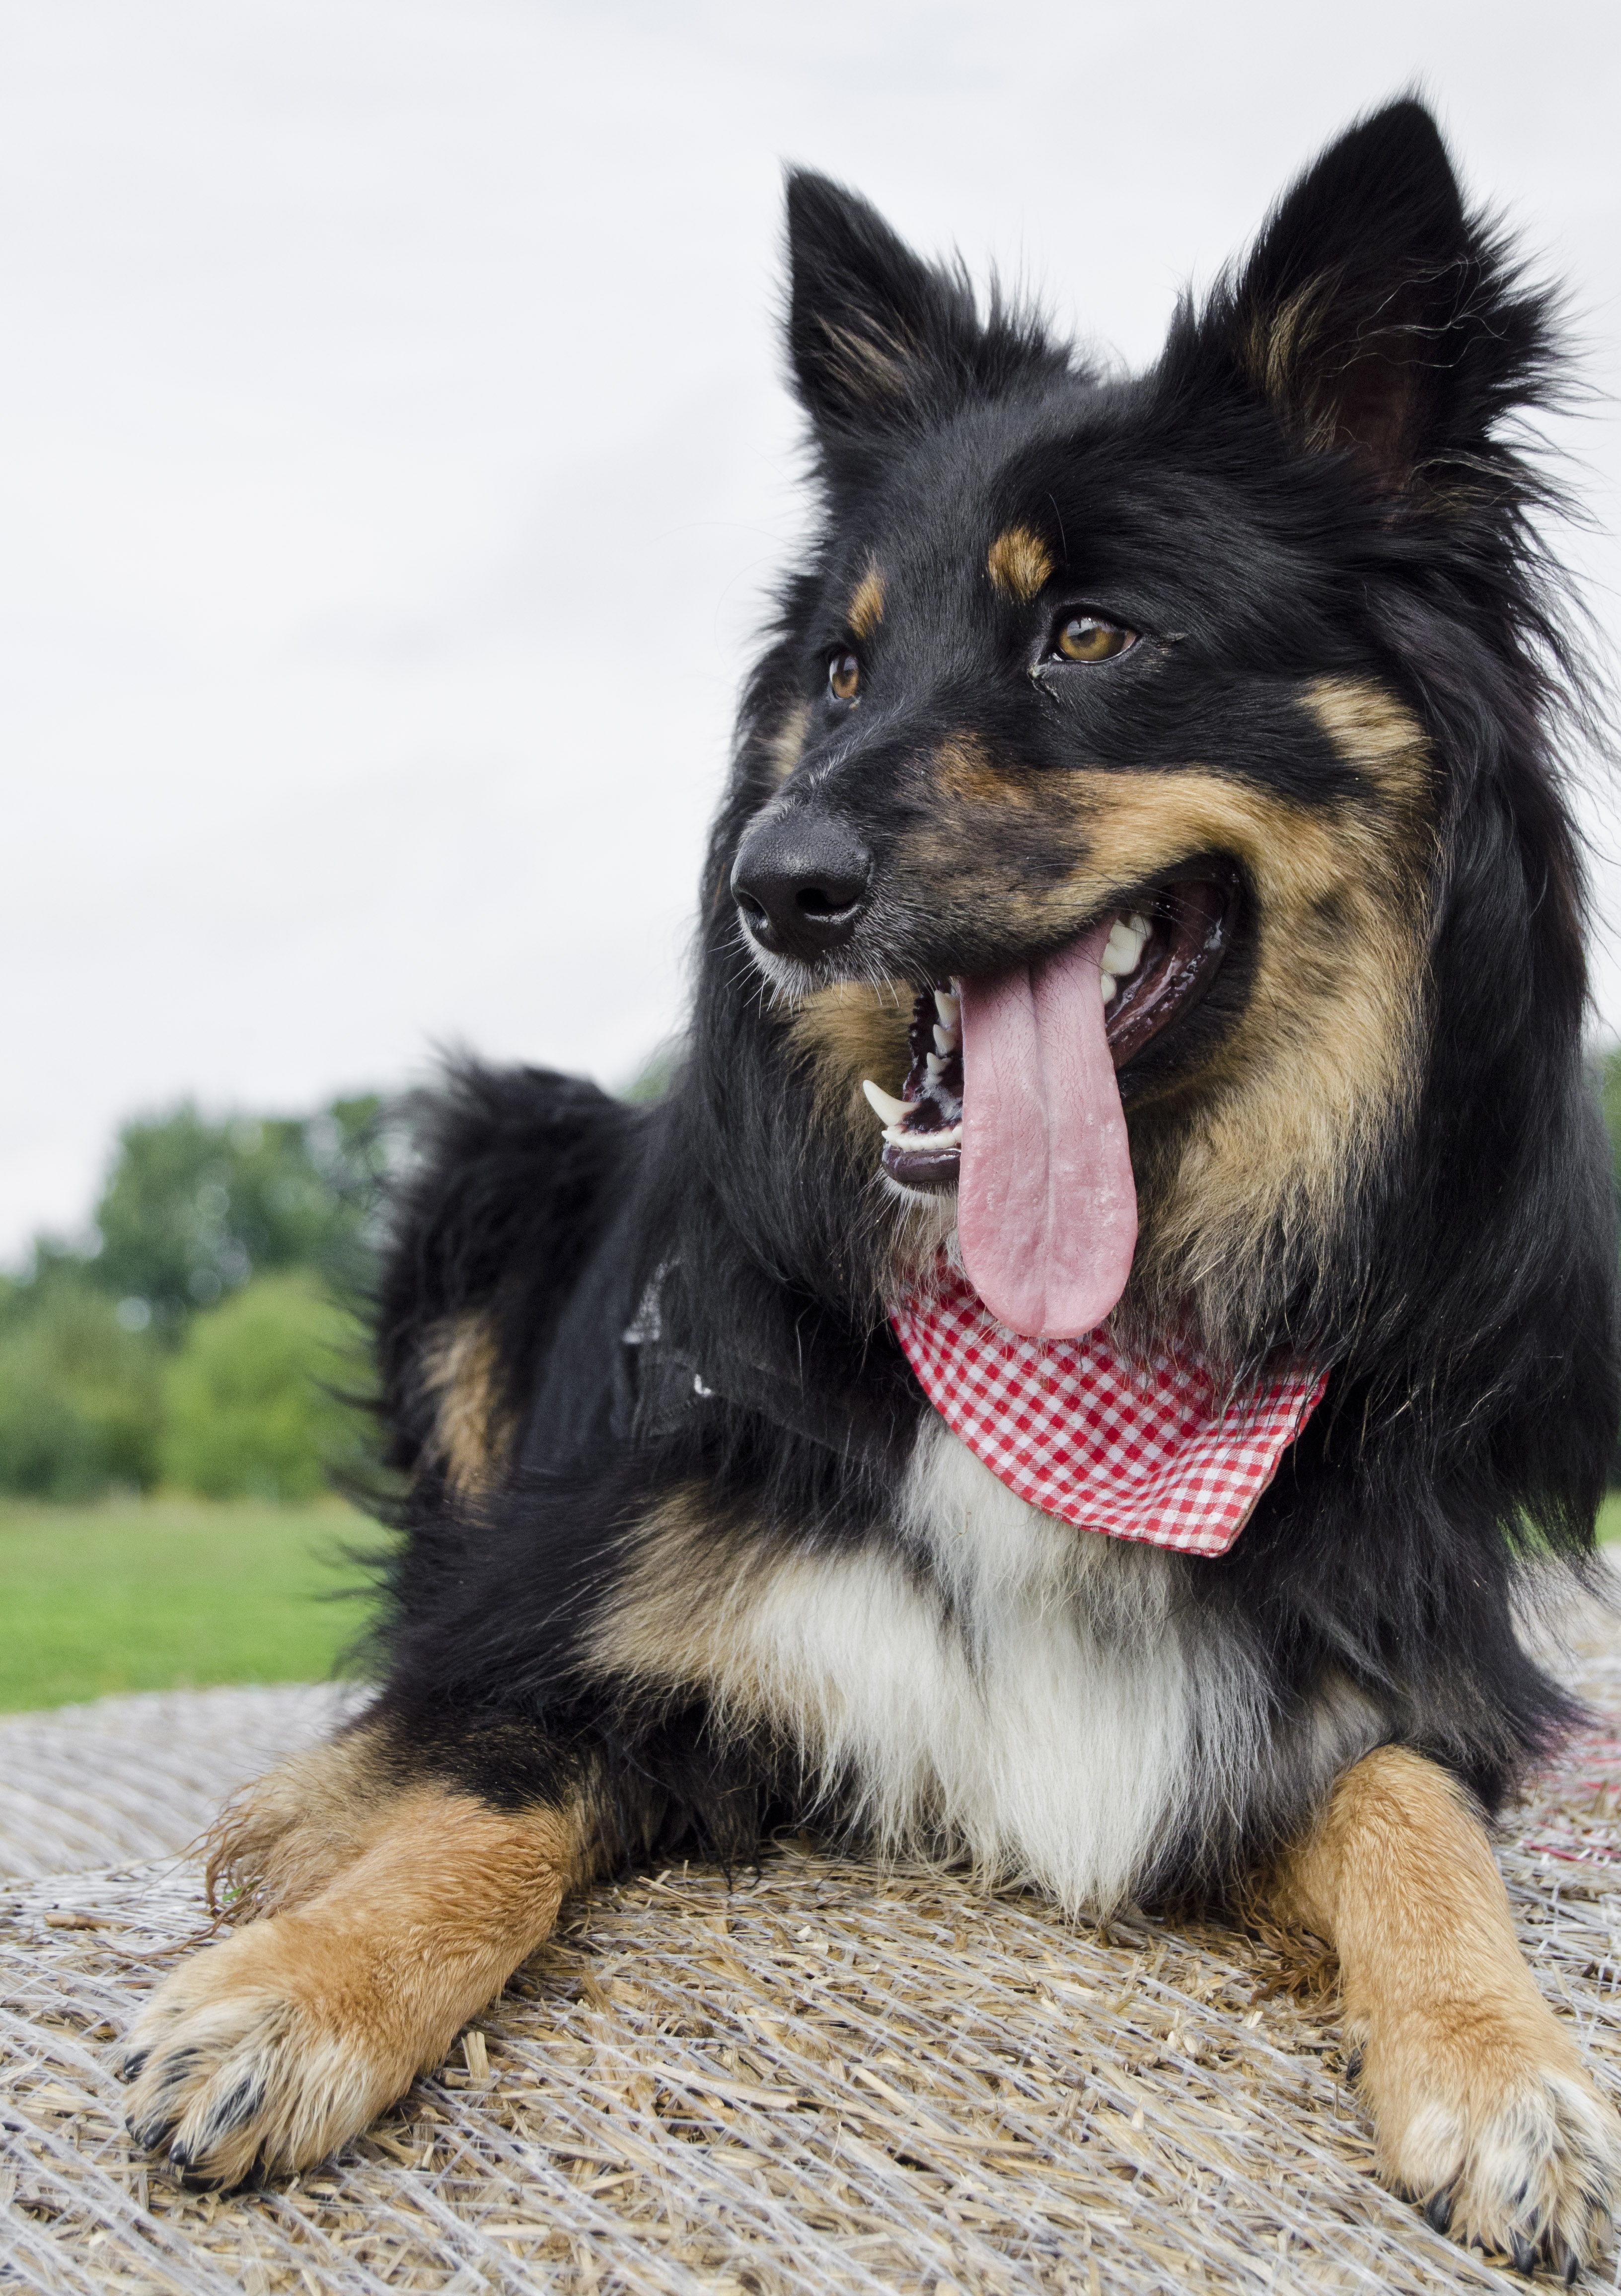
view, dog, animal, collie, pet, portrait, space, brown, mammal, cloth, snout, hybrid, head, vertebrate, tongue, good, dog breed, bitch, purebred dog, straw bales, awakened, hundeportrait, vigilant, protector, brown eyes, old german shepherd dog, dog like mammal, dog breed group, vulnerable native breeds, german shepherd dog, rough collie, bohemian shepherd, lapponian herder, tervuren, scotch collie